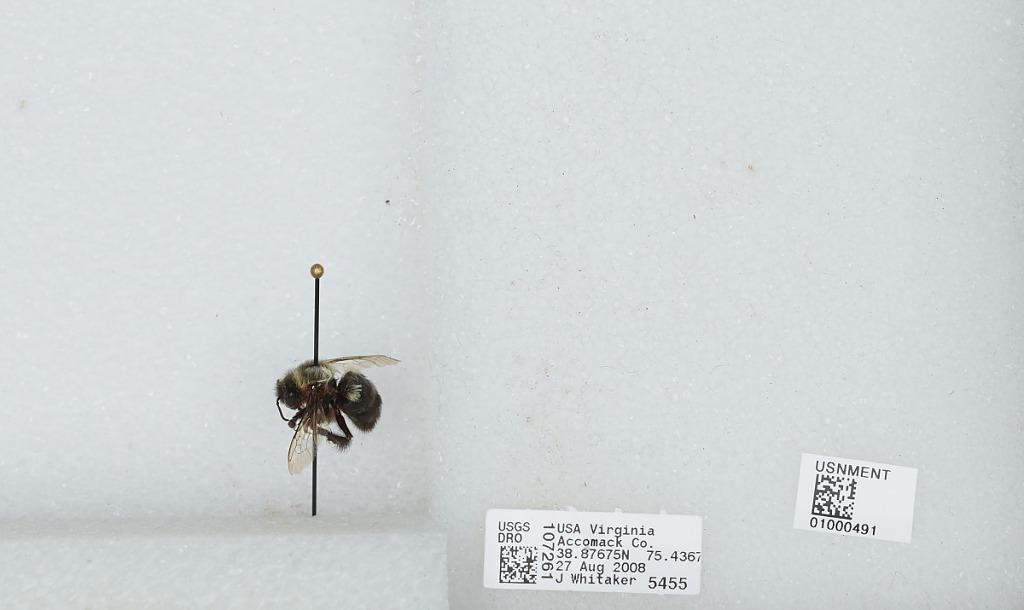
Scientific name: Bombus (Pyrobombus) impatiens Cresson
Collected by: J. Whitaker
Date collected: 2008-8-27
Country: United States
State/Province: Virginia
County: Accomack
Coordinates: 37.77, -75.77